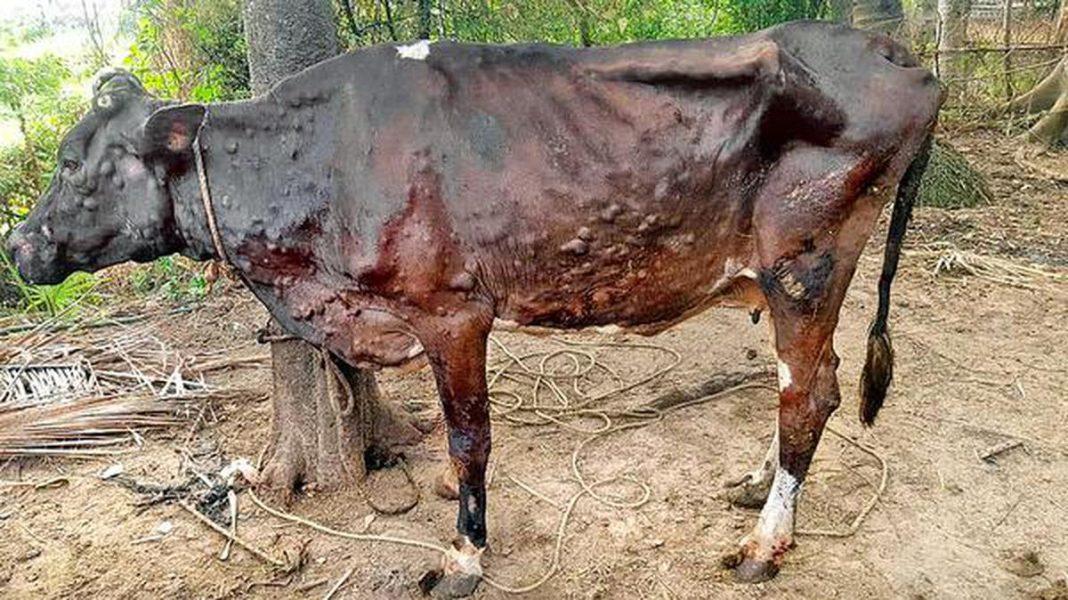
Ng'ombe mweusi mwenye madoadoa anaonekana akiwa amefungwa kwenye mti na ana matuta na vidonda vingi mwilini.Anaonekana dhaifu labda anaumwa kamba imefungwa shingoni mwake.